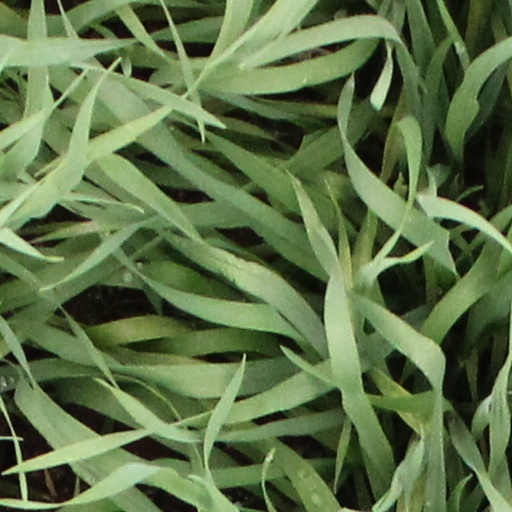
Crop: wheat